King's Buildings

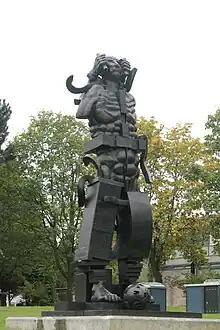
Paolozzi statue at King's Buildings

In 1919 Edinburgh University bought the land of West Mains Farm in the south of the city with the intention of building a satellite campus specialising in the Sciences. The first building was the Chemistry Building (renamed the Joseph Black Building) designed by Arthur Forman Balfour Paul in 1919. Building started in 1920 and was completed after 1924 by John Fraser Matthew. This was followed by the Zoology Building (renamed the Ashworth Laboratories) dating from 1929, also by Matthew.